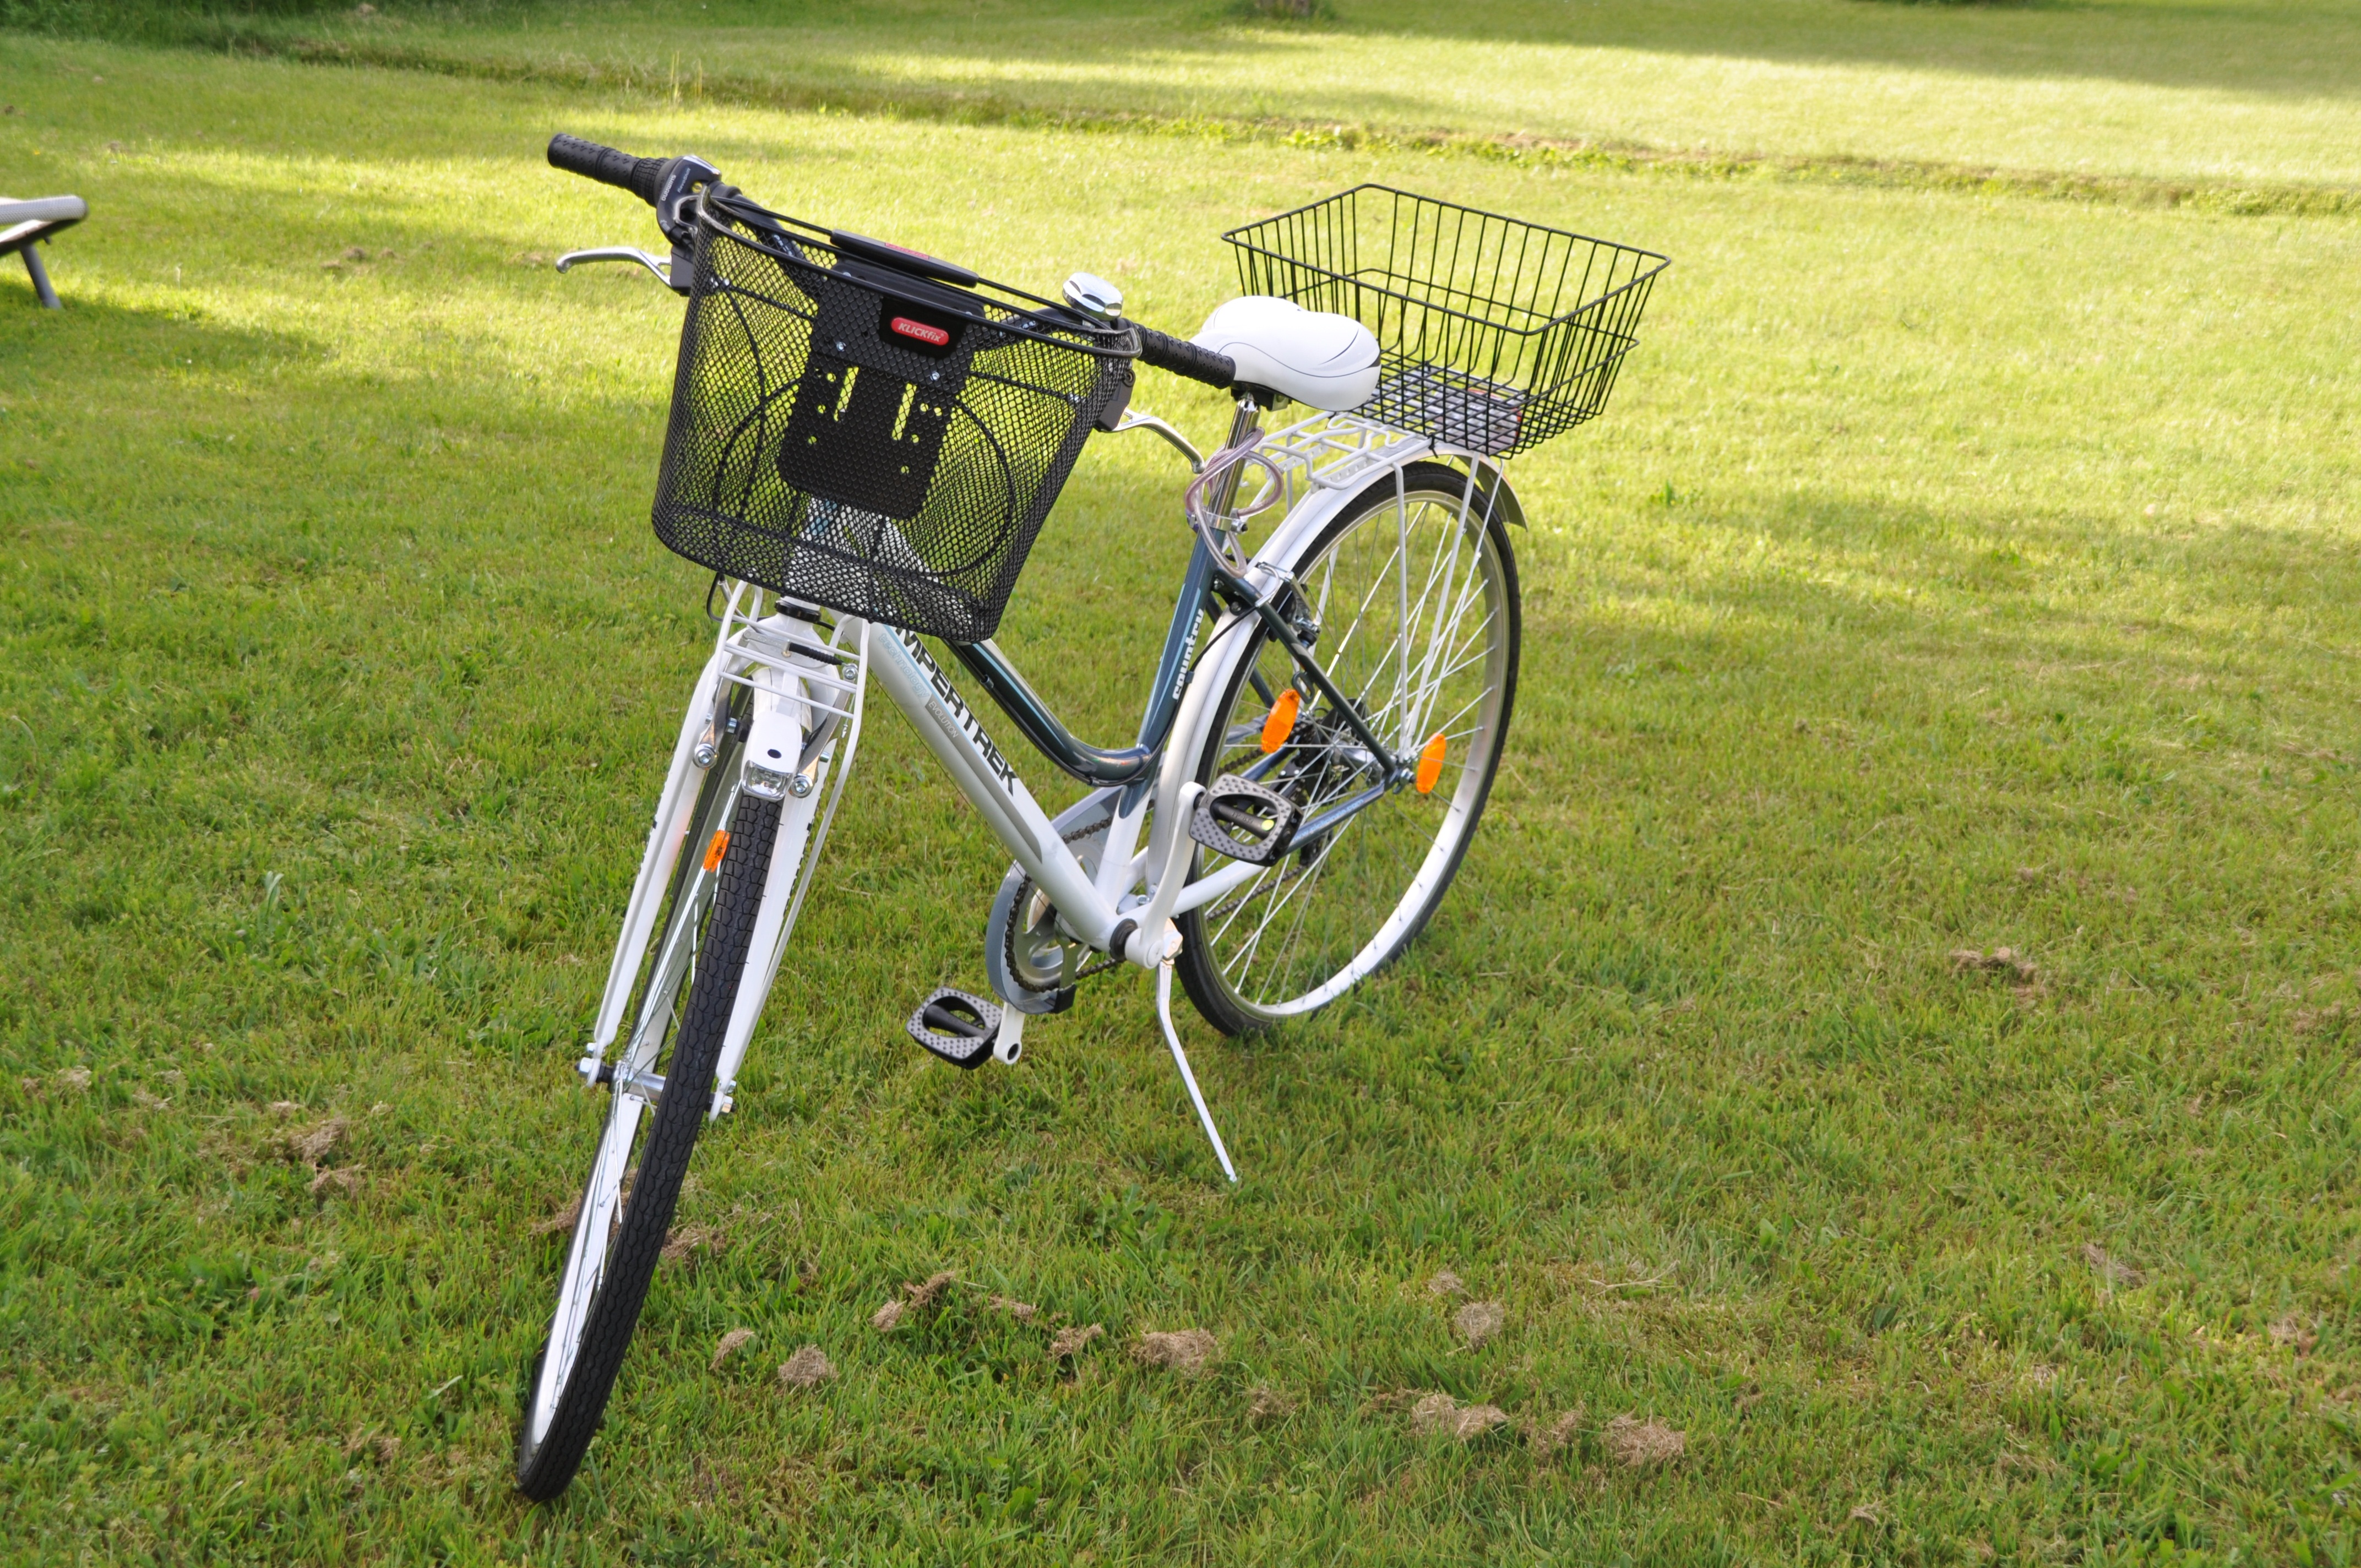
white, wheel, bicycle, bike, vehicle, sports equipment, mountain bike, bicycle basket, bicycle frame, land vehicle, women's bicycle, lady's bike, cyclo cross bicycle, cyclo cross, road bicycle, endurance sports, racing bicycle, hybrid bicycle